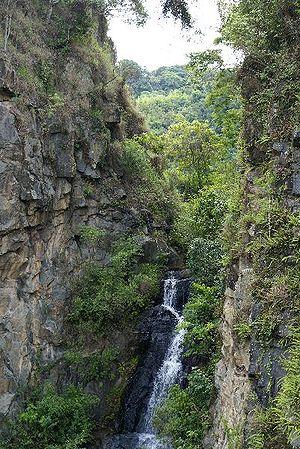
Cet article recense les sites inscrits au patrimoine mondial au Brésil.